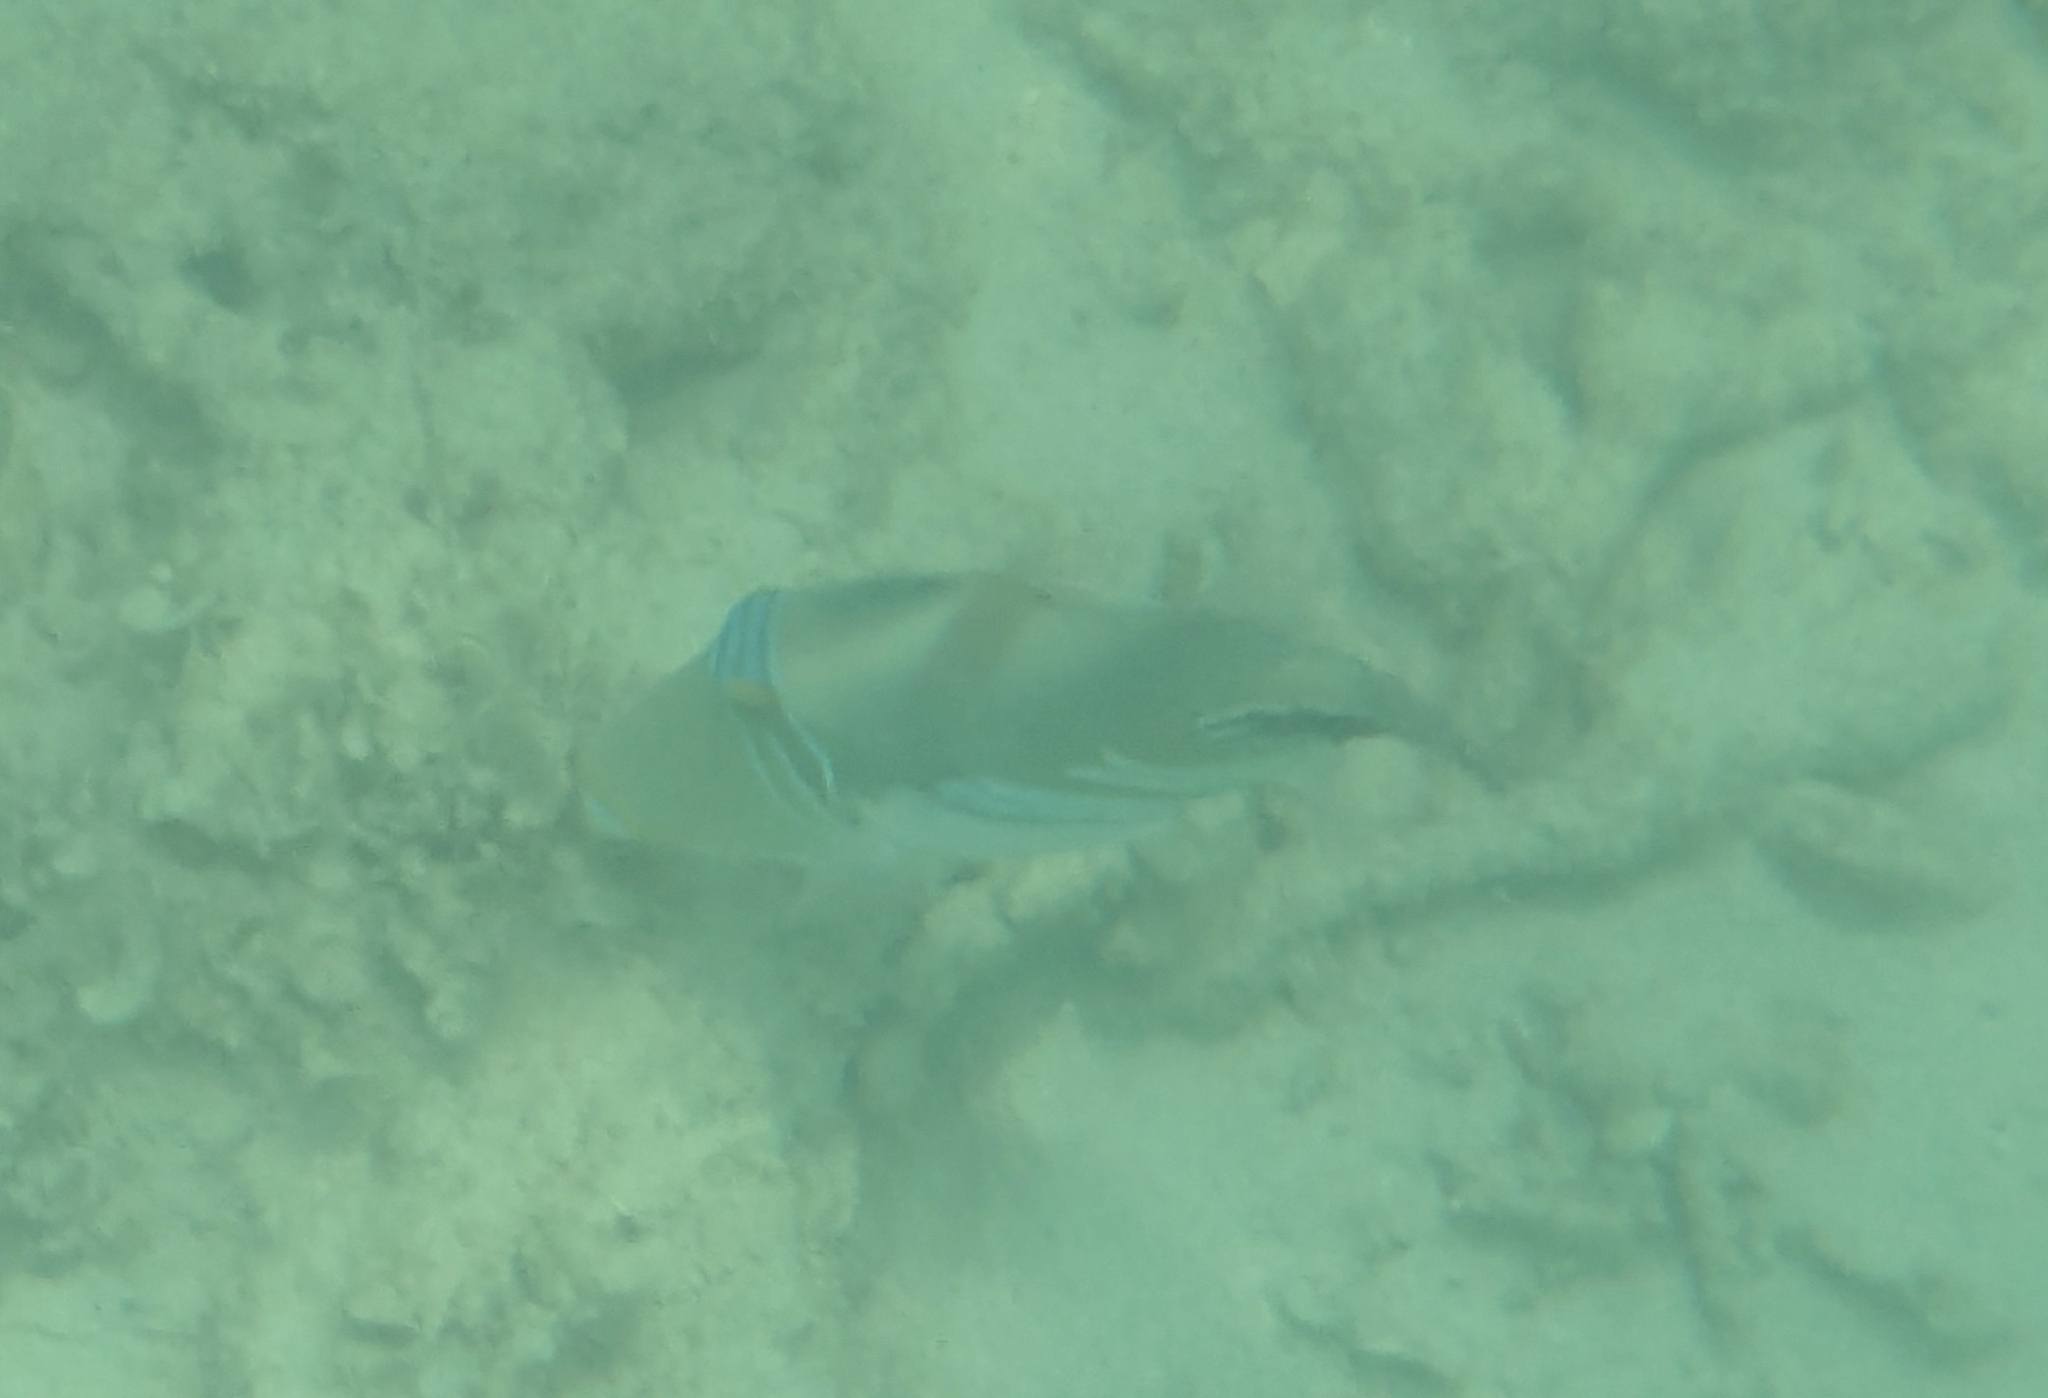
Rhinecanthus aculeatus (Lagoon Triggerfish)